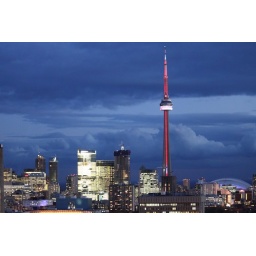
I loved the red CN Tower with the blue sky and clouds in the background